Sant'Urbano alla Caffarella, Rome

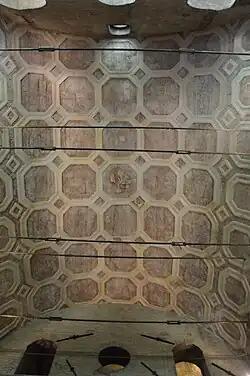
cement ceiling including an element of original painting and stonework

Even after the renovation, the church's remote position meant that it was often subject to vandalism and it was eventually abandoned. In 1962 it was annexed by the owner of the neighbouring property. The building was acquired by the city of Rome in 2002 and given to the Diocese of Rome and now serves as a rectory in the parish of San Sebastiano fuori le mura. It underwent restoration in 2010–11. Open to the public only on Sunday mornings prior to restoration, it was still closed to the public in late 2015, with the exception of occasional guided tours.